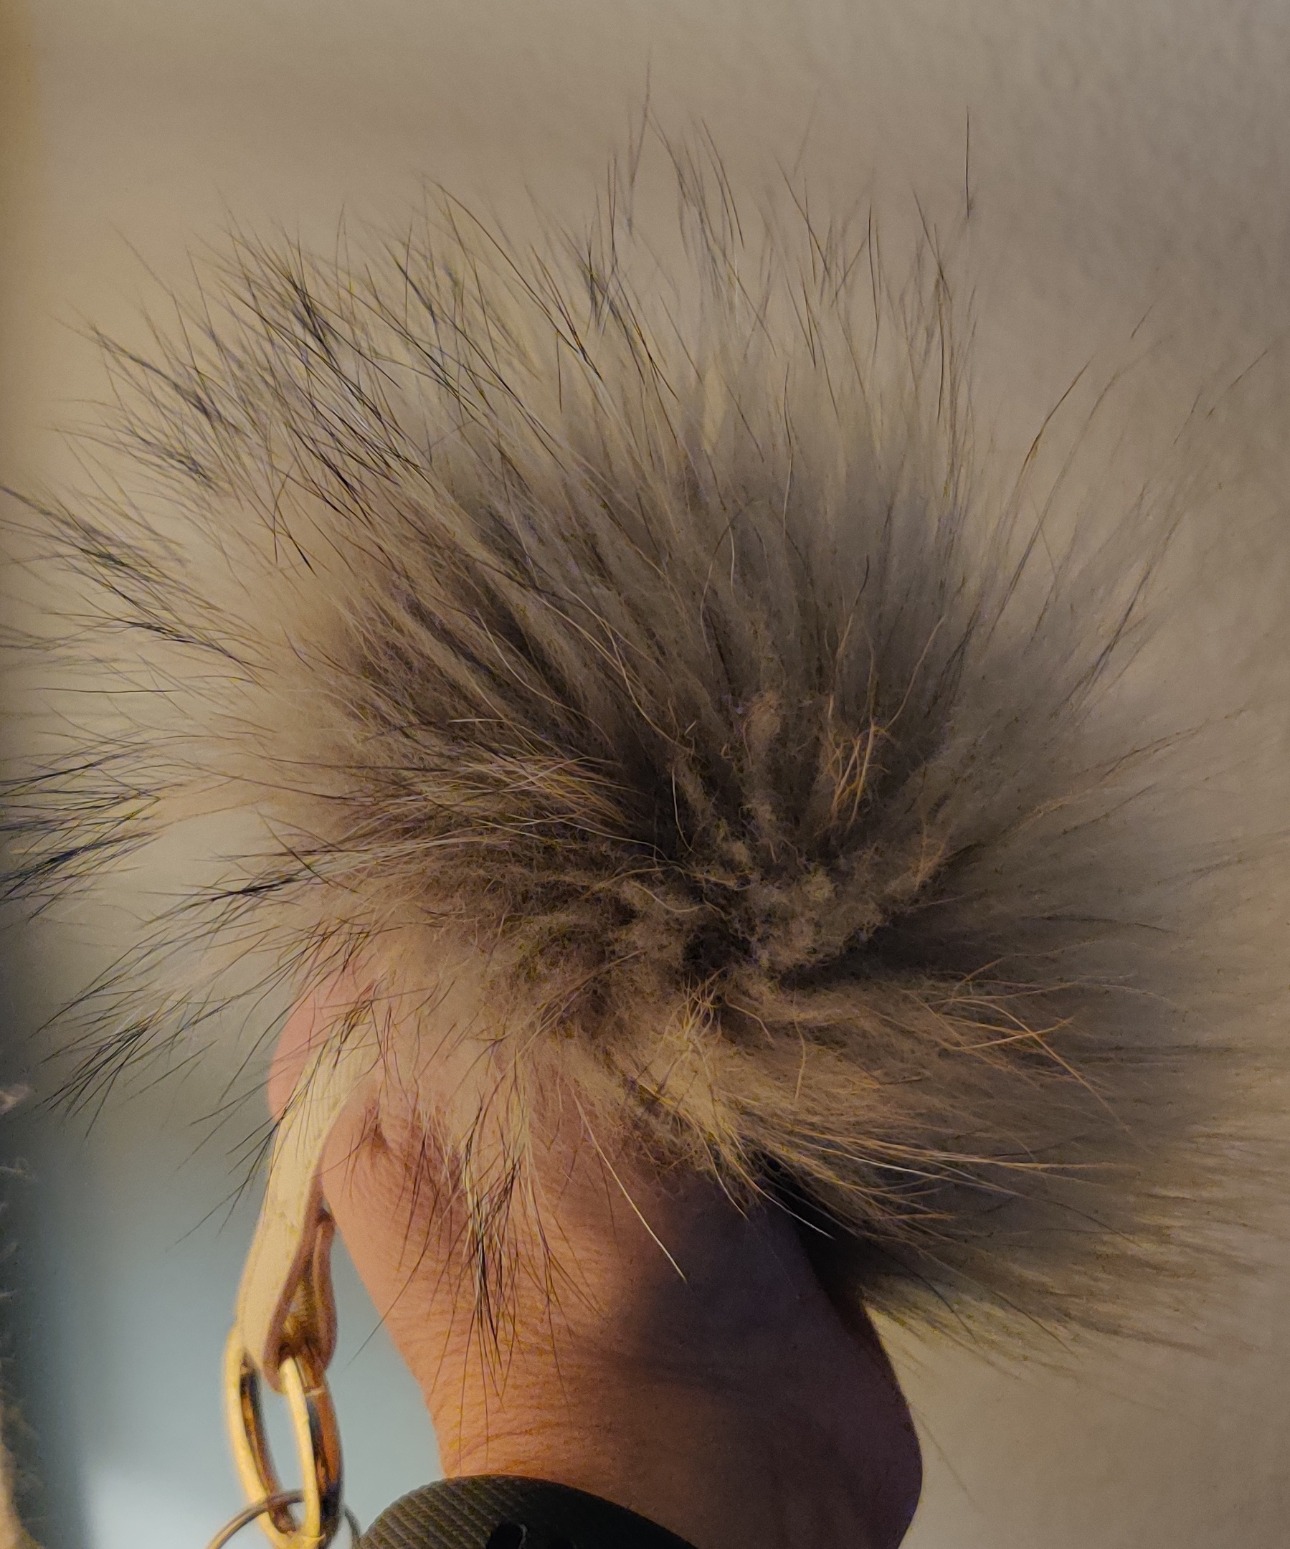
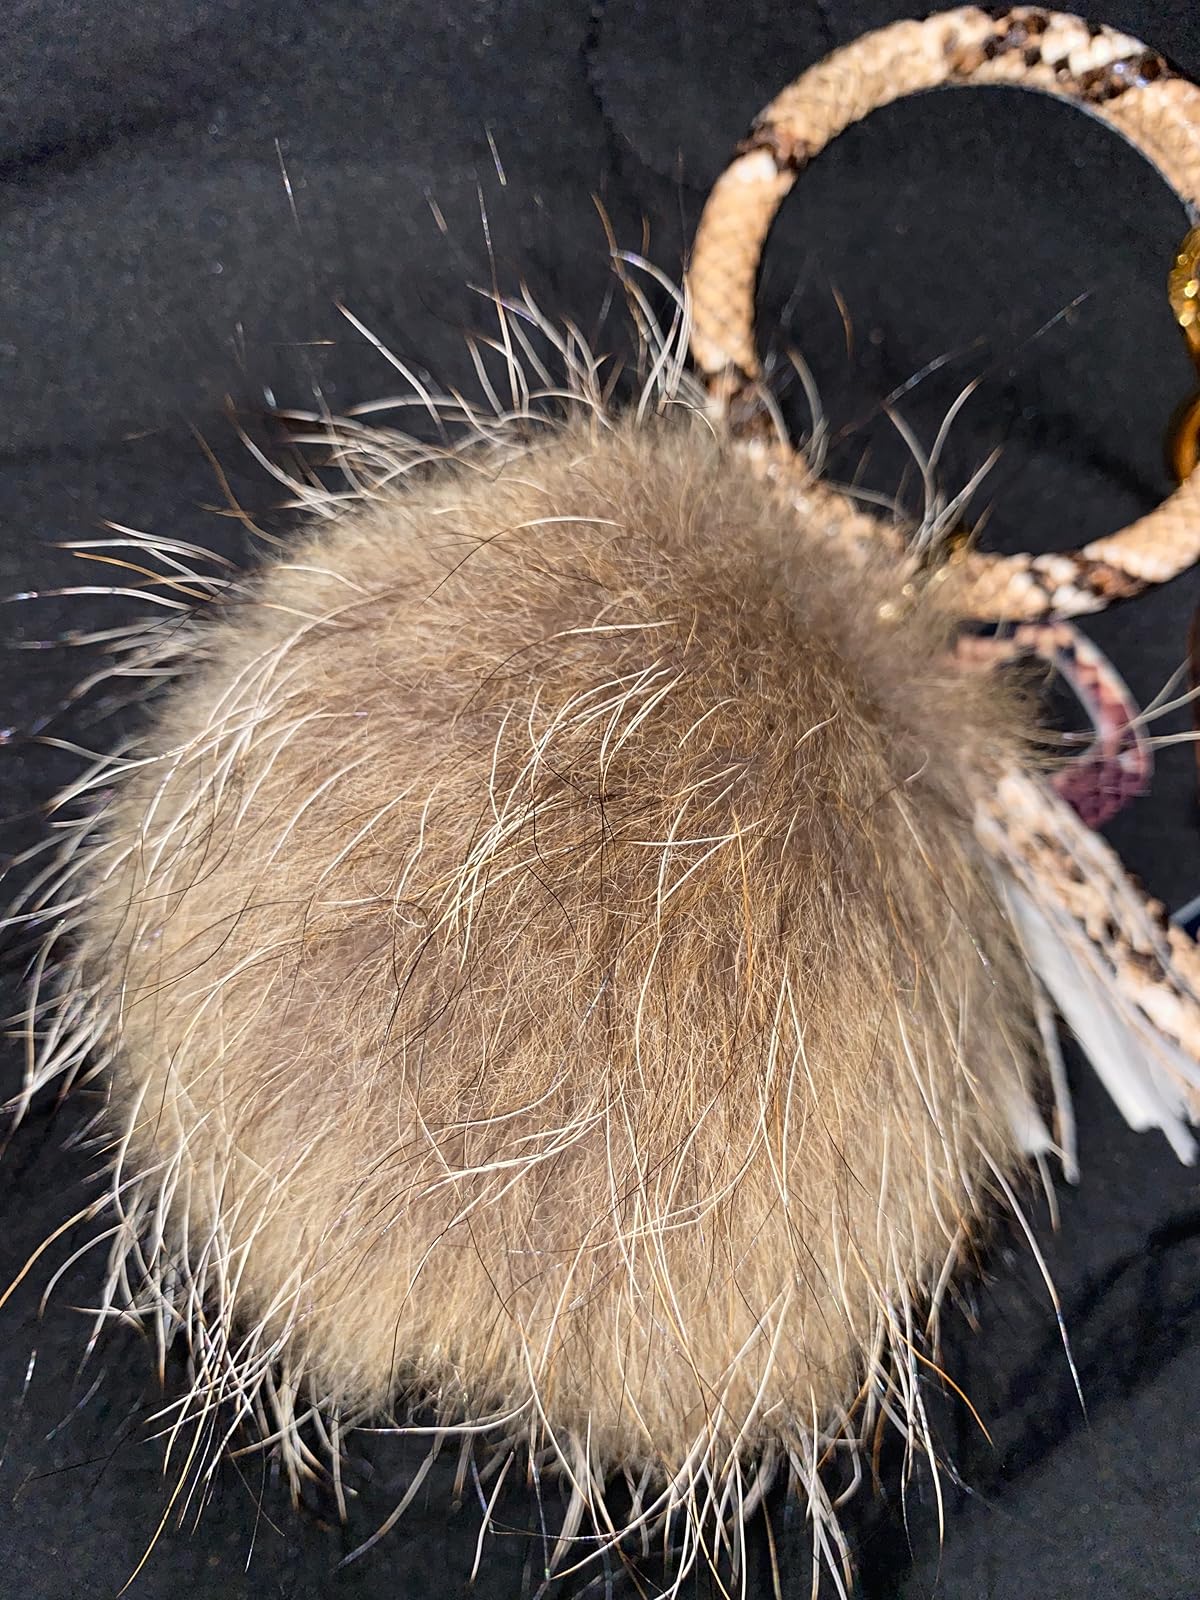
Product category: accessories_keychain
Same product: yes